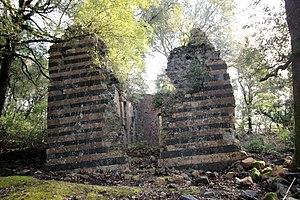
L'ermitage de Montespecchio est un édifice religieux, de style roman et gothique, situé à Murlo près de Sienne en Italie. Il fut l’un des principaux centres de l’ordre des ermites de Saint Augustin, et l'un des cinq ermitages de la province de Sienne.